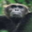
Label: chimpanzee